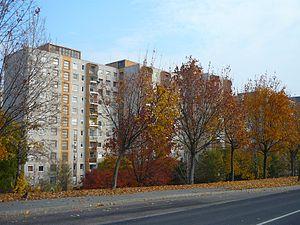
Gazdagrét est un quartier situé dans le 11ᵉ arrondissement de Budapest. Il s'agit d'un quartier de grands ensembles marqué par une composition sociale de type classe moyenne. Le toponyme Gazdagrét a été attribué en 1847 à une vaste zone de vergers. C'est entre 1983 et 1989 que les immeubles d'habitation sont construits, à la fin de la grande période de la politique de construction de logements par l'État socialiste. Gazdagrét est connu dans les représentations populaires comme le lieu de tournage de la série hongroise à succès, Szomszédok entre 1987 et 1999.